Uttar Pradesh

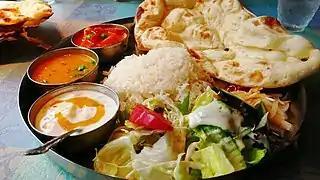
Uttar Pradeshi thali with naan, sultani dal, raita, and shahi paneer

Uttar Pradesh has a prolonged tradition of education, although historically it was primarily confined to the elite class and religious schools. Sanskrit-based learning formed the major part of education from the Vedic to the Gupta periods. As cultures travelled through the region they brought their bodies of knowledge with them, adding Pali, Persian and Arabic scholarship to the community. These formed the core of Hindu-Buddhist-Muslim education until the rise of British colonialism. The present schools-to-university system of education owes its inception and development in the state (as in the rest of the country) to foreign Christian missionaries and the British colonial administration. Schools in the state are either managed by the government or by private trusts. Hindi is used as a medium of instruction in most of the schools except those affiliated to the CBSE or the council for ICSE boards. Under the 10+2+3 plan, after completing secondary school, students typically enroll for two years in a junior college, also known as pre-university, or in schools with a higher secondary facility affiliated with the Uttar Pradesh Board of High School and Intermediate Education (commonly referred to as U.P. Board) or a central board. Students choose from one of three streams, namely liberal arts, commerce, or science. Upon completing the required coursework, students may enrol in general or professional degree programs. In a study done by Child Rights and You (CRY) and the Centre for Budgets, Governance, and Accountability (CBGA), Uttar Pradesh spent ₹9,167 per pupil, which is below the national average of ₹12,768. The pupil/teacher ratio is 39:1, lower than the national average of 23:1. According to the National Bureau of Economic Research, the state reported the second-highest teacher absenteeism (31 percent) in rural public schools among 19 surveyed states. According to an answer given by the Union Education Minister in 2020 in the Lok Sabha, about 17.1 percent of all elementary teacher posts in government schools in Uttar Pradesh are vacant. In terms of absolute numbers, the figure stands at 210,000. In February 2024, the Uttar Pradesh government informed legislative assembly that, 85,152 posts of headmasters and assistant teachers are vacant in the state.